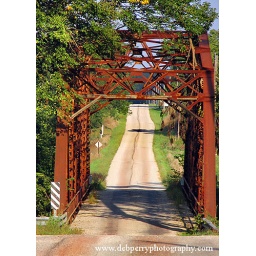
A lonely road and iron bridge in Wells County, Indiana.